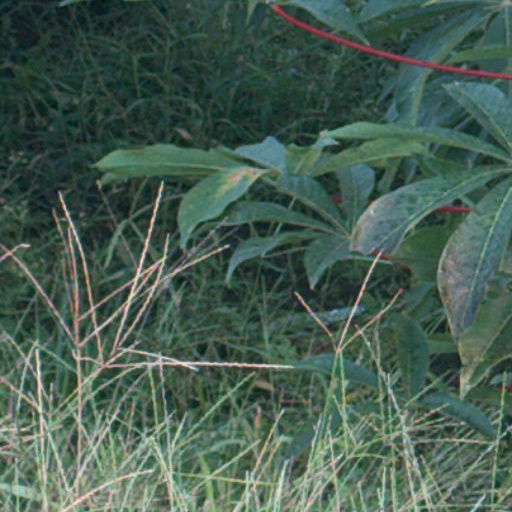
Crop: cassava